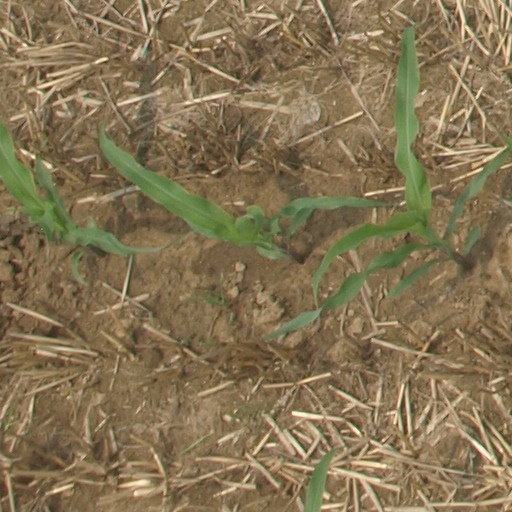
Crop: maize; corn